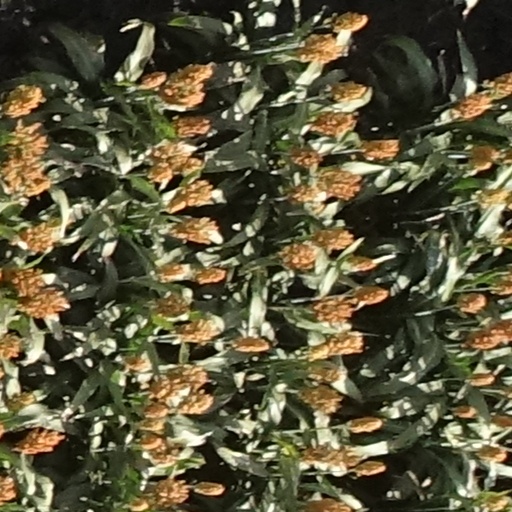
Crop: sorghum